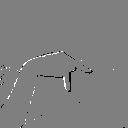
ASL letter: p